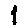
Label: 1